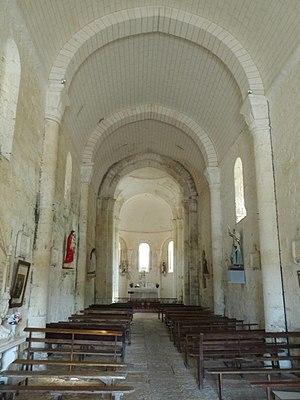
intérieur de l'église de Claix (16), France